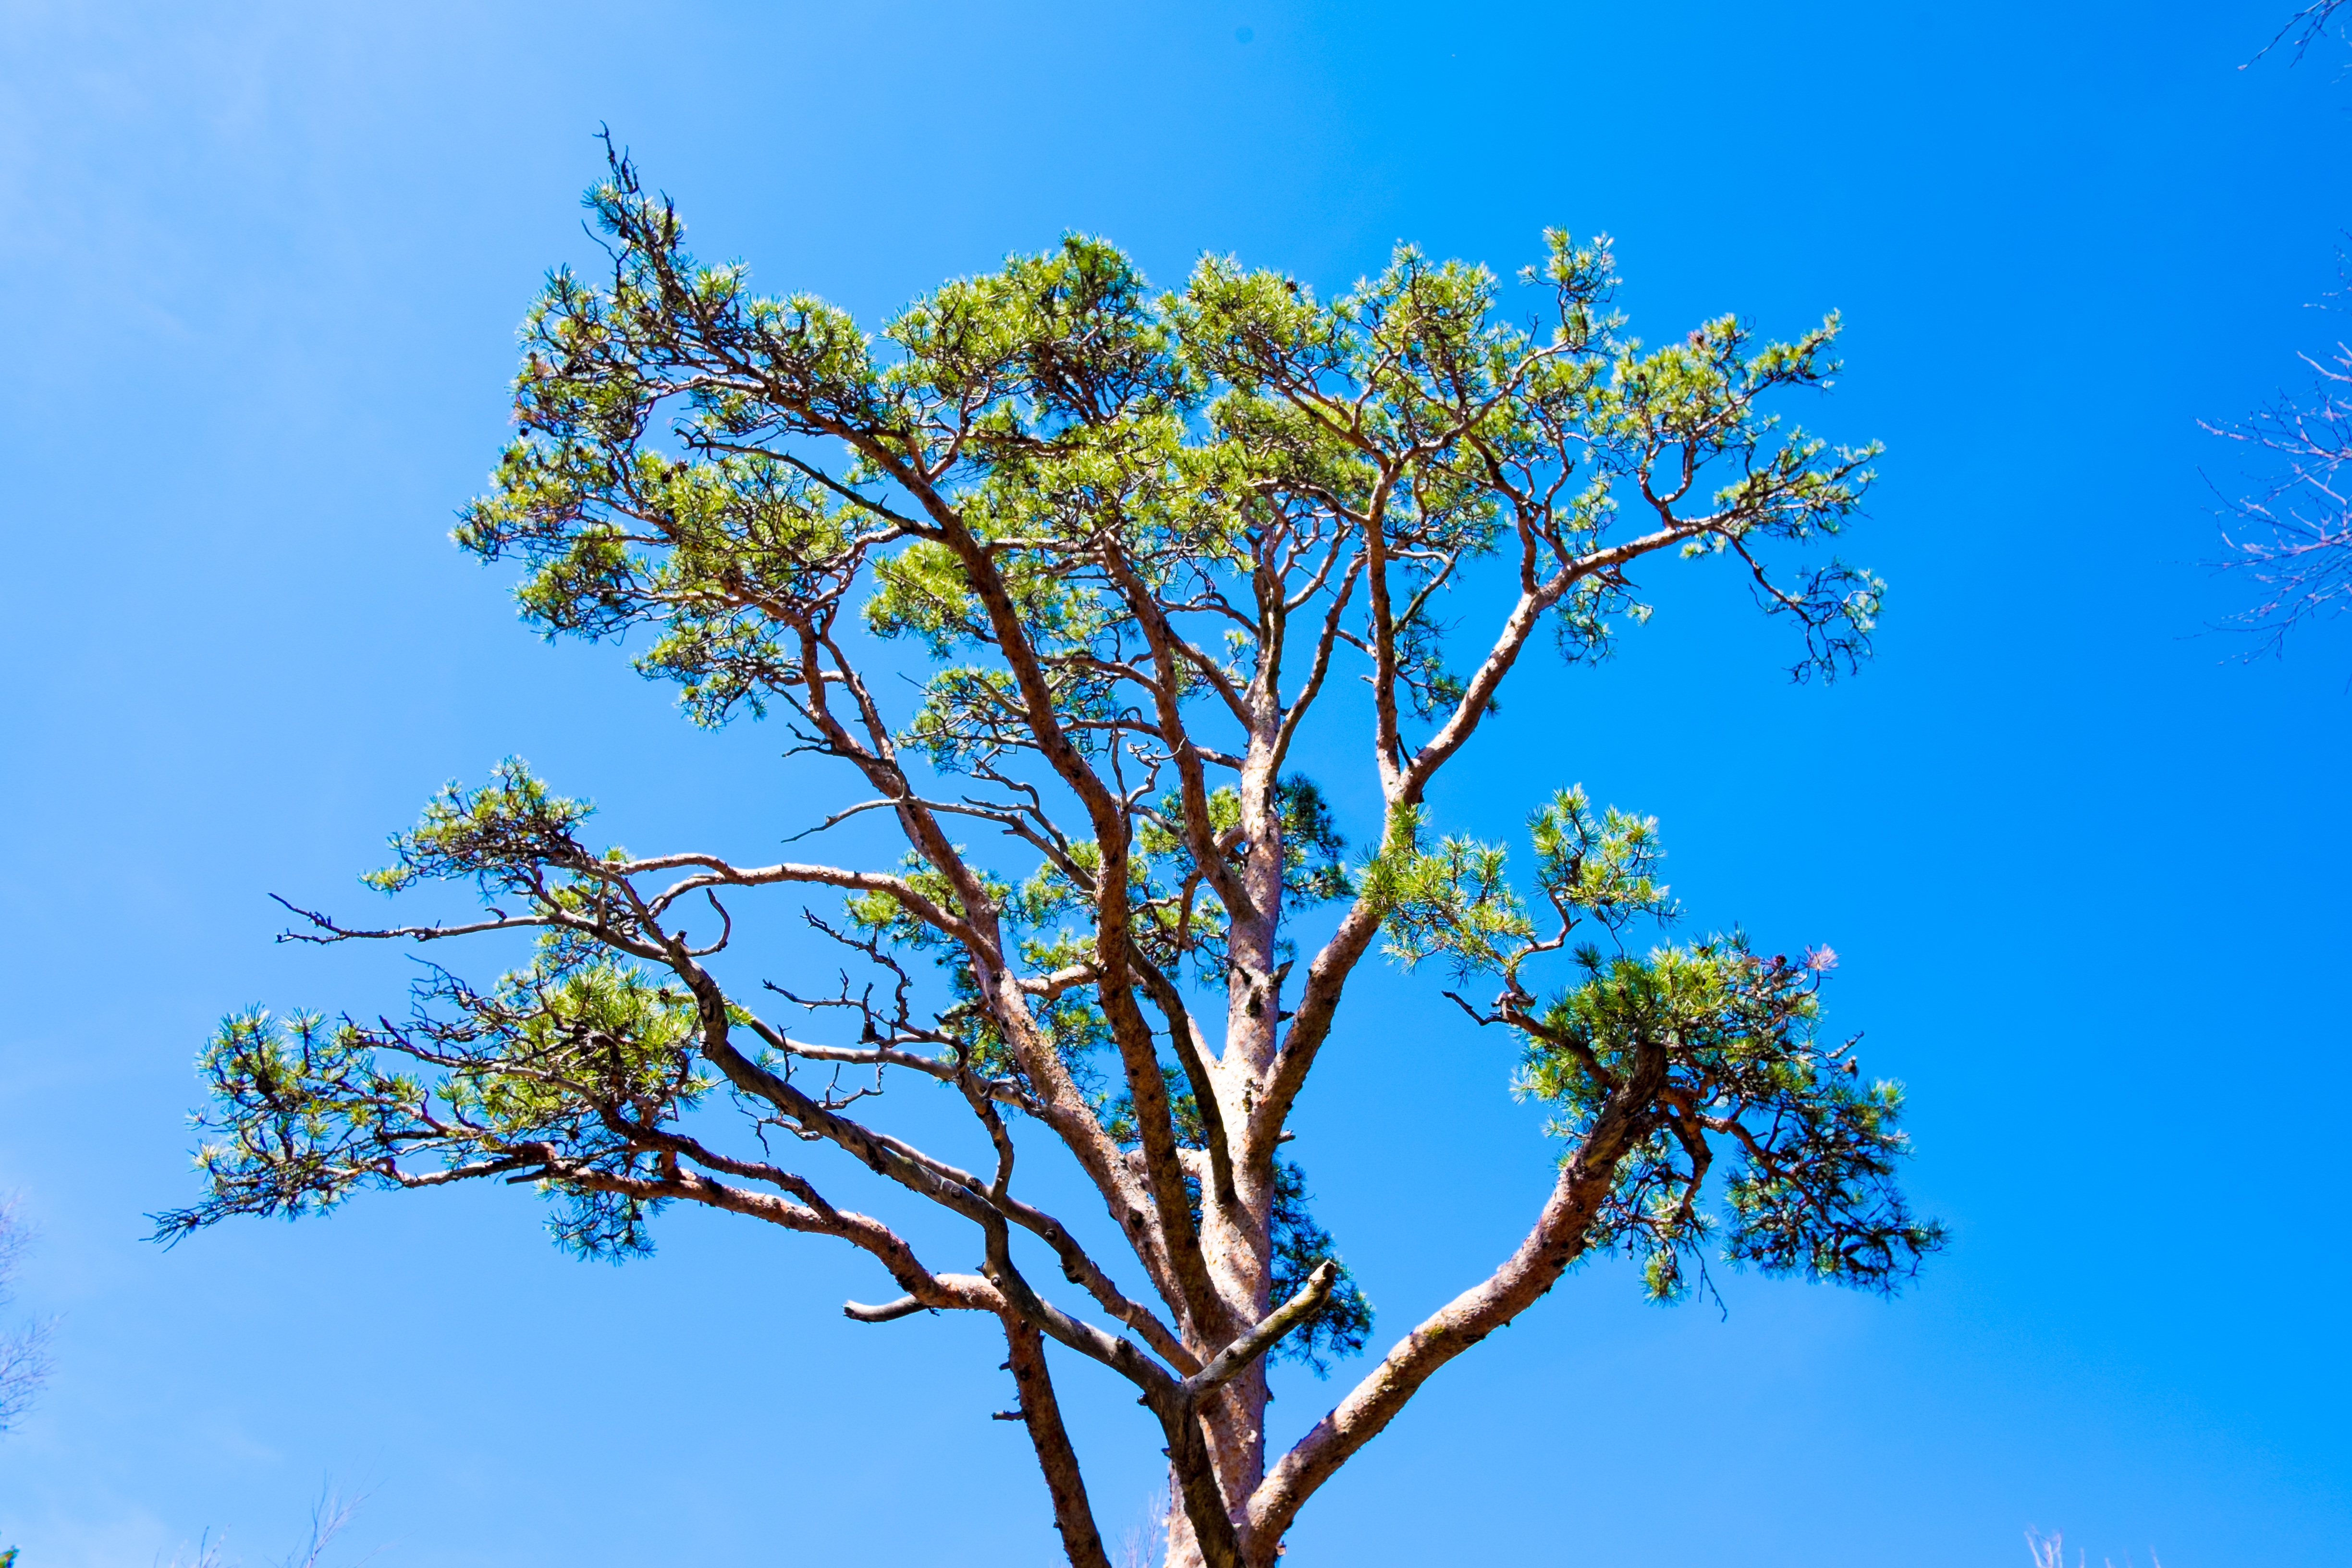
landscape, tree, nature, forest, branch, blossom, plant, sky, sunlight, leaf, flower, summer, pine, autumn, flora, trees, clouds, shrub, needles, from the bottom, flowering plant, woody plant, land plant